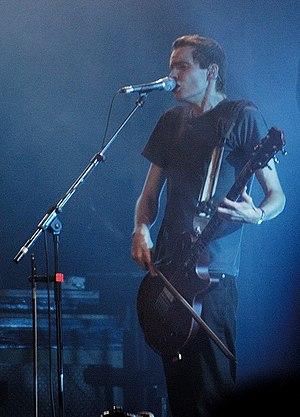
Jón Þór Birgisson, dit Jónsi, né le 23 avril 1975 en Islande, est un musicien islandais. Il est notamment connu comme étant le guitariste et chanteur principal du groupe islandais Sigur Rós. Il est aussi impliqué dans un projet musical, Jónsi and Alex, en duo avec son compagnon Alex Somers.